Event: Nepal Earthquake
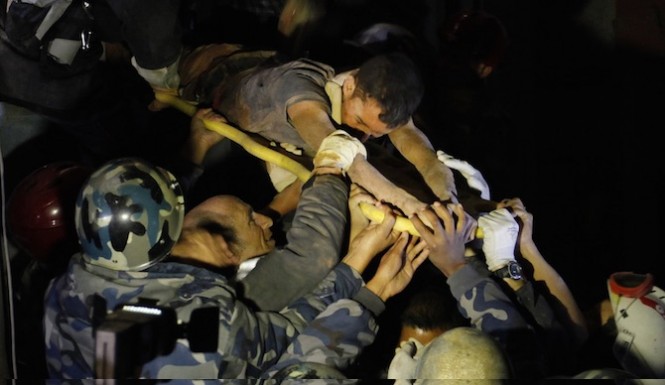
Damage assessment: damage